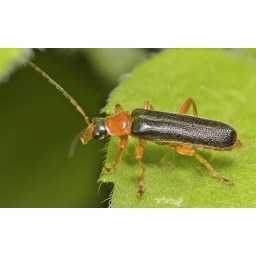
Found 4 of these on low vegetation below willows next to a reed bed on a lake shore.~6mm